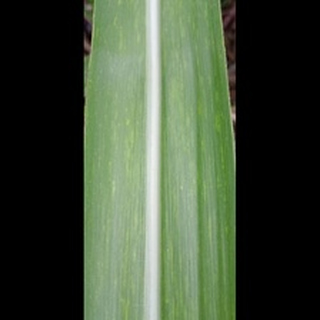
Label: sugarcane_mosaic